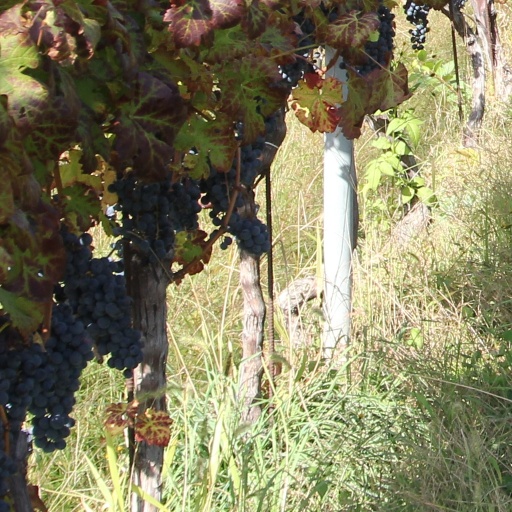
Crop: grape